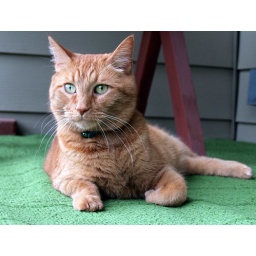
Maverick's green eyes really show well against the green carpet of our front balcony